Rudolf Koller

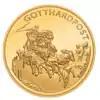
2013 coin

In 1857 he produced the notable painting "Die Kuh im Krautgarten" ("Cow in the Vegetable Garden"). He became friends with the Swiss "Bildungsroman" novelist Gottfried Keller, the cultural historian Jacob Burckhardt and the novelist and playwright Friedrich Theodor Vischer. During 1858, Koller travelled to the Swiss Canton of Glarus; his work "Richisau" dates from this trip.